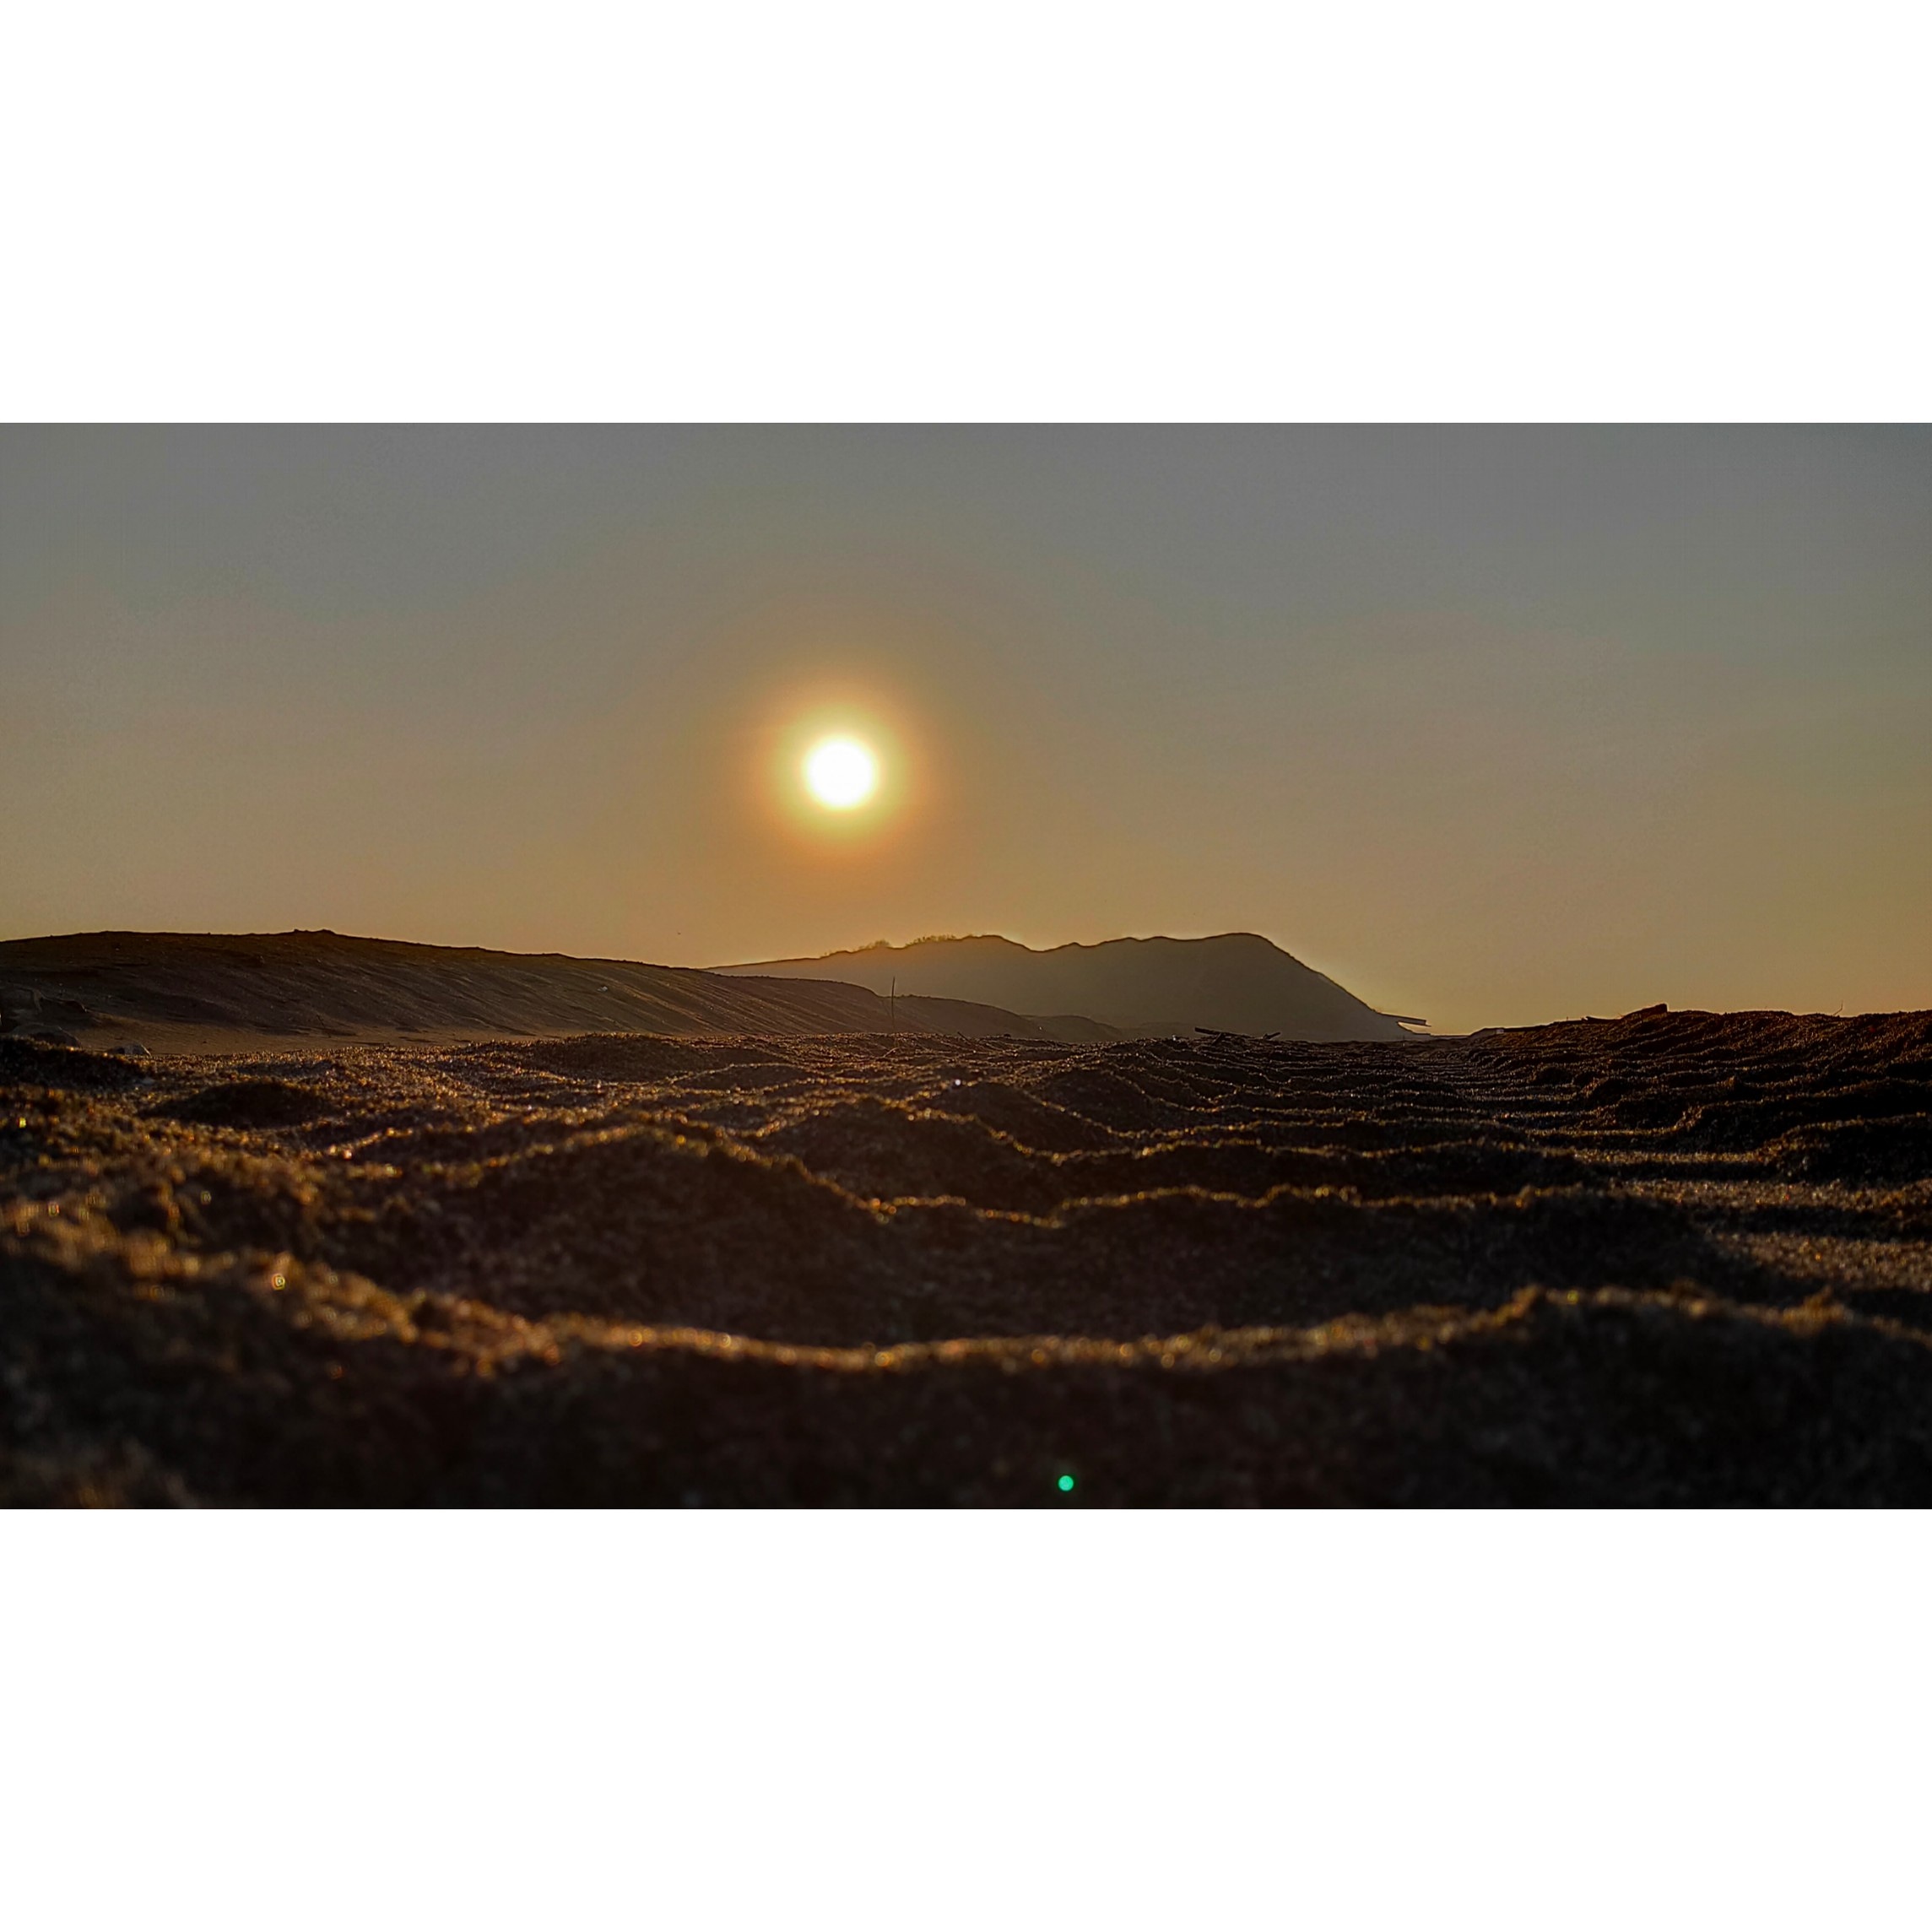
natural, photography, beach, sky, nature, sun, horizon, natural environment, sunset, light, atmospheric phenomenon, natural landscape, sunrise, morning, cloud, ecoregion, sunlight, landscape, astronomical object, hill, atmosphere, evening, calm, sea, lens flare, stock photography, plain, mountain, national park, dawn, soil, dusk, night, vacation